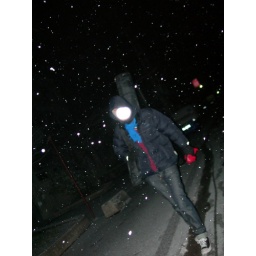
walking home in the snow